English society

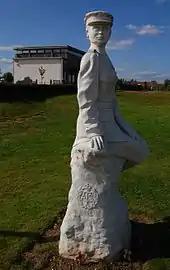
An ATS memorial at the National Memorial Arboretum.

The war was a "people's war" that enlisted every party, class and every region and every interest, with strikingly little dissent. It was started with a "phony war" with little fighting. Fear of bombing led to women and children were moved from London and other cities liable to air raids and evacuated to the country. Most returned some months later and remained in the cities until the end of the war. There were half the number of military casualties in this war than the last, but the improvements in aerial warfare meant that there were many more civilian casualties and a foreign war seemed much closer to home. The early years of the war in which Britain "stood alone" and the Blitz spirit which developed as Britain suffered under aerial bombardment helped pull the nation together after the divisions of the previous decade, and campaigns such as "Dig for Victory" helped give the nation a common purpose. The focus on agriculture to feed the nation gave some people their first introduction to the countryside, and women played an important part in the war effort as the Land Girls.